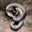
Label: snake